Radin Yeshiva

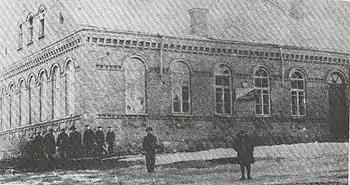
Building of Yeshivas Chofetz Chaim, Radin

The Radin Yeshiva, originally located in Radun, Vilna Governorate, Russian Empire (now in Belarus), was established by Rabbi Israel Meir Kagan (known as the "Chofetz Chaim" after the title of his well-known "sefer") in 1869. Because of its founder's nickname, the institution is often referred to as Yeshiva Chofetz Chaim of Radin. Its successors officially adopted this name.